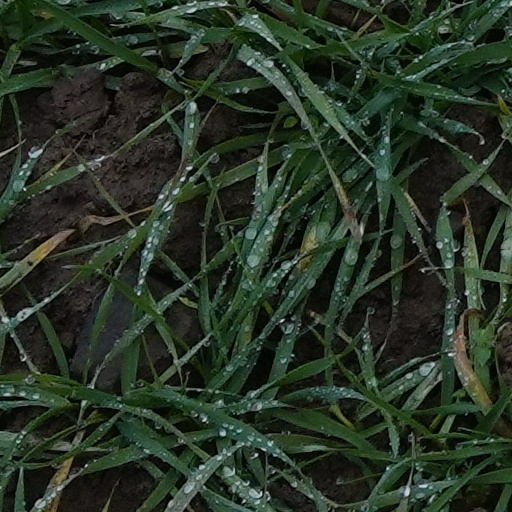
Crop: wheat